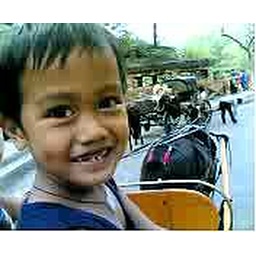
*the horse &amp;amp; carriage shot is just a snap from Manila Zoo by land, by water